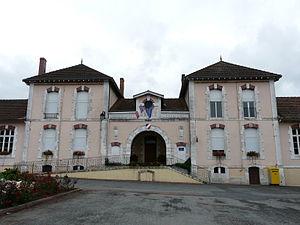
La mairie de Saint-Paul-la-Roche, Dordogne, France
Saint-Paul-la-Roche est une commune française située dans le département de la Dordogne, en région Nouvelle-Aquitaine.